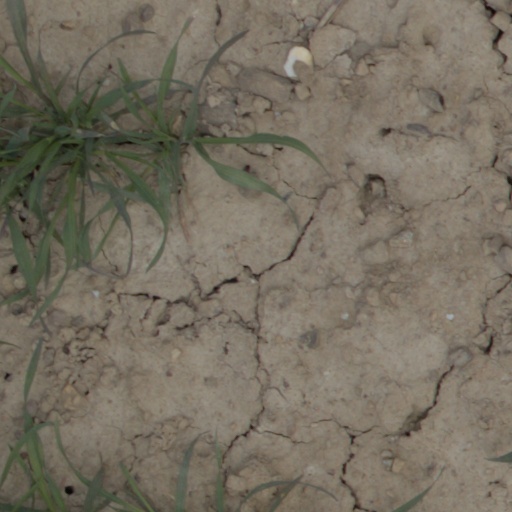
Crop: wheat